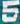
Number: 5